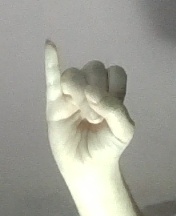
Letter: meem